Spalding War Memorial

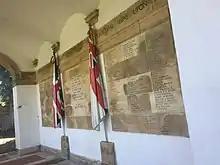

Spalding War Memorial is a First World War memorial in the gardens of Ayscoughfee Hall (pronounced ) in Spalding, Lincolnshire, in eastern England. It was designed by the architect Sir Edwin Lutyens. The proposal for a memorial to Spalding's war dead originated in January 1918 with Barbara McLaren, whose husband and the town's Member of Parliament, Francis McLaren, was killed in a flying accident during the war. She engaged Lutyens via a family connection and the architect produced a plan for a grand memorial cloister surrounding a circular pond, in the middle of which would be a cross. The memorial was to be built in the formal gardens of Ayscoughfee Hall, which was owned by the local district council. When McLaren approached the council with her proposal, it generated considerable debate within the community and several alternative schemes were suggested. After a public meeting and a vote in 1919, a reduced-scale version of McLaren's proposal emerged as the preferred option, in conjunction with a clock on the town's corn exchange building.